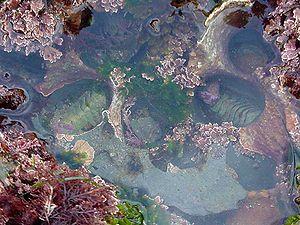
Le benthos est l'ensemble des organismes aquatiques vivant à proximité du fond des mers et océans, des lacs et cours d'eau. Par opposition, on parle de pélagos pour désigner l'ensemble des organismes qui occupent la tranche d'eau supérieure, du fond à la surface. Beaucoup d'organismes benthiques ont néanmoins des larves qui sont planctoniques et qui pourraient être négativement affectées par l'acidification des océans, à des seuils de teneur en CO₂ déjà atteints ou qui pourraient bientôt l'être.
On appelle couramment mare résiduelle les petites mares d'eau stagnante formés dans des cavités rocheuses ou vaseuses après le passage d'une marée. Ce phénomène se retrouve largement dans les littoraux des zones côtières des mers tempérées mais l'on peut le retrouver, bien que moins couramment, sur les côtes des mers chaudes et des grandes étendues d'eau douce.
Une mare est une étendue d'eau stagnante peu profonde et de faible superficie. Il n'y a pas de critère précis pour différencier une grande mare d'un petit étang, si ce n'est que les mares n'ont généralement pas d'exutoires, alors que les étangs sont souvent alimentés par une source ou un ruisseau et ont un exutoire. L'étang est souvent artificiel et barré par une « chaussée », un seuil ou un « bief ». La mare d'ornement, généralement artificielle, se différencie du bassin de jardin classique par son eau stagnante.